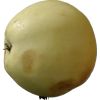
Label: Apple hit 1